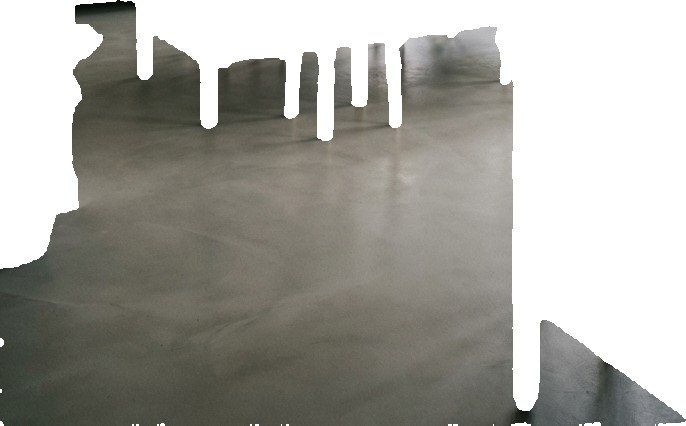
Surface category: floors